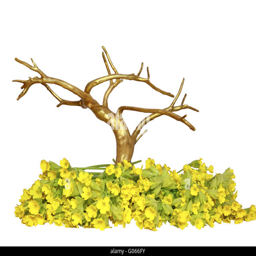
a gold tree in yellow wild flowers on a white back